Negative pH (band)

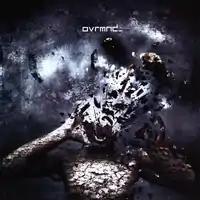
Negative pH "OVRMND"

Negative pH is an electronic music band from Oakland, California, that formed in 2000. The two band members met through Mp3.com in mid-1999. Joshua Fanene and Micheal Bailey co-write the band's songs with influences including Nine Inch Nails, Pendulum, Ennio Morricone, Ozzy Osbourne, Pitchshifter, and Aphex Twin. The band has four albums including "liminal space", which was self-released in 2004, "OVRMND", "201X" and "201Y". They have been featured in both local and national publications like Hyperactive Magazine issue #7.